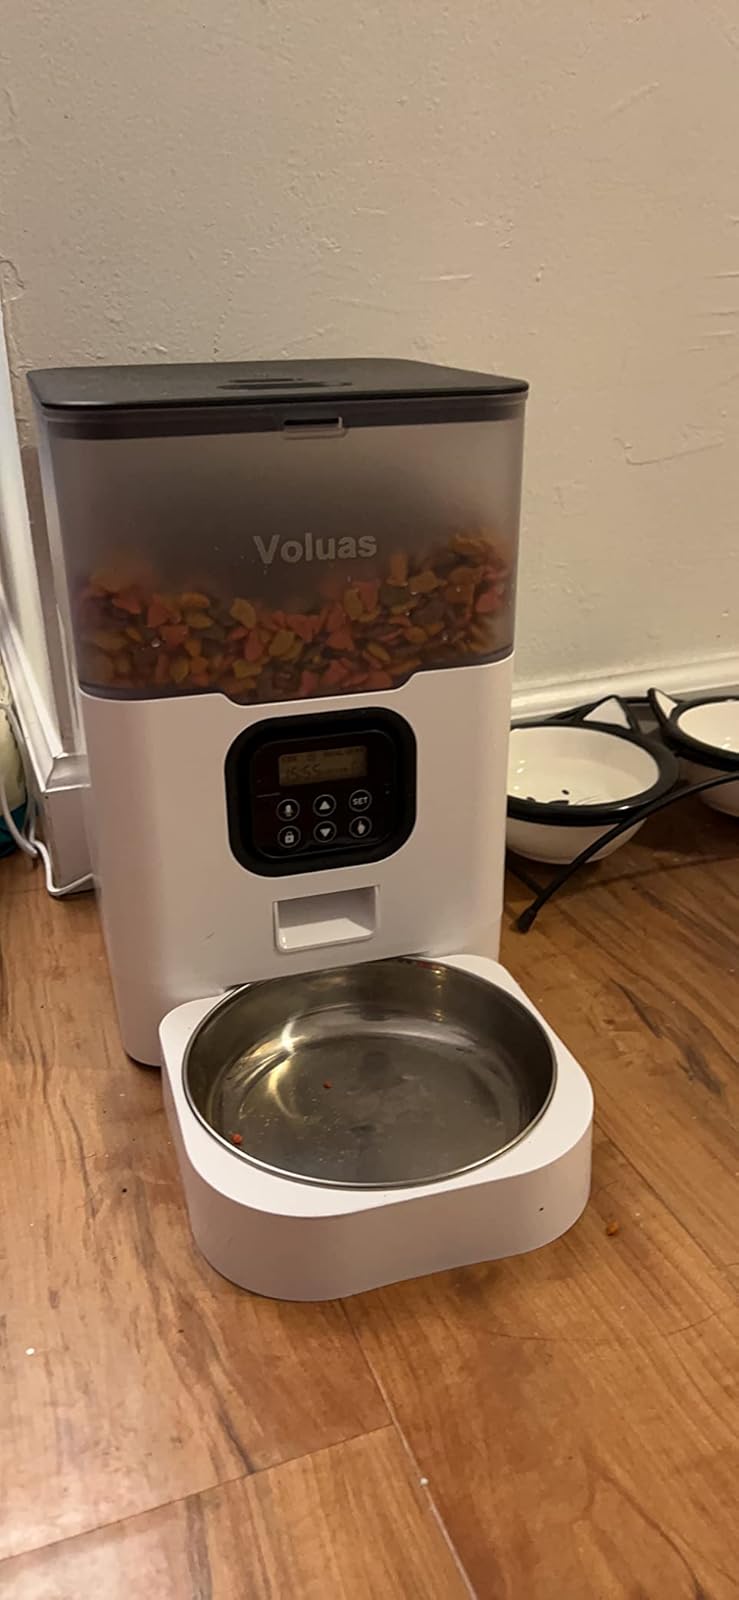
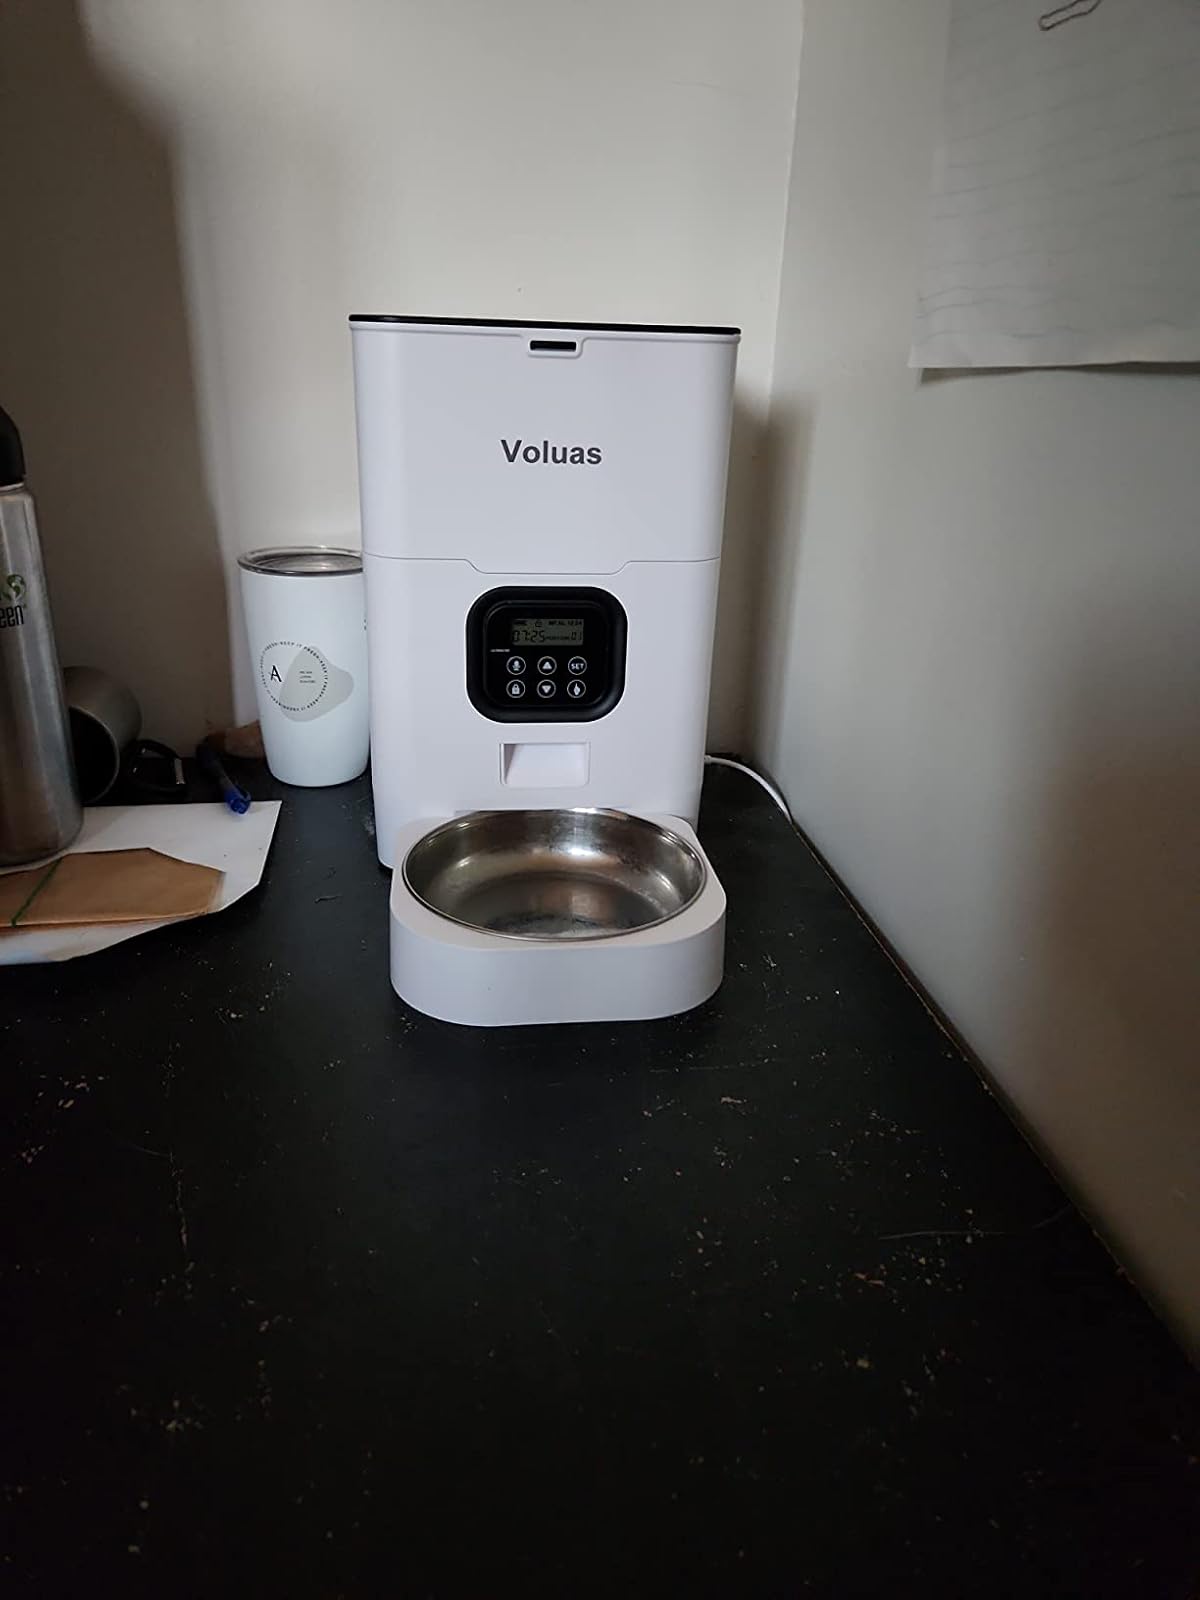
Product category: items_feeder
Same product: no